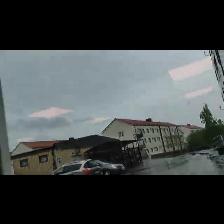
Label: NonHuman